General Tire

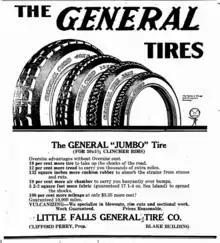
A Little Falls Herald newspaper ad for General Tire c. 1919

As Firestone grew, it sold additional franchises, reducing the territories of its earlier franchisees. Dissatisfied, O'Neil decided to compete with Firestone instead, using the expertise he had gained with Western Tire and Rubber. He went into partnership with four other men, using funding gained from his father, and formed The General Tire & Rubber Company on September 29, 1915 using $200,000 USD in capital borrowed from the store. O'Neil & his associates hired away some Firestone managers.